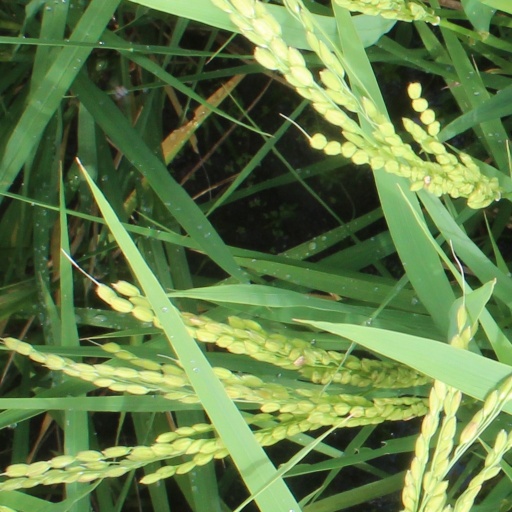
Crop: rice